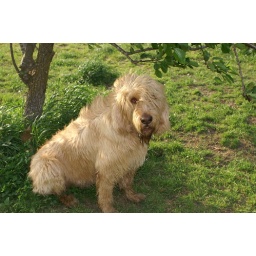
Abilene is sitting under the pear tree waiting for someone to shake down pears.